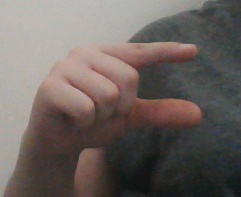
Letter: dal